Beef cattle vaccination in Australia

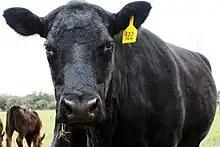
Angus Cattle

Vaccinations for cattle involves the process of applying subcutaneous injections of biological microorganisms in a weakened state to help the immune system develop protection by providing active acquirement of immunity to a particular disease. Cattle are bovine livestock and are thus very susceptible to diseases. Vaccinations for cattle are widely used in the livestock industries of the Australian agriculture sector by farmers to prevent harmful and deadly diseases from infecting their livestock, avoiding any economical or biological harm. Farmed livestock industries account for 45% of the gross value of Australian agricultural output, beef cattle being the largest farmed livestock nationally with around 26.2 million head of cattle nationwide. The beef industry within Australia generates a gross value of approximately $8 billion AUD in beef exports and a total gross value of $11.4 billion in farm production (2017–18). Thus, vaccinations play a vital role in protecting, sustaining and growing the beef cattle industry in the Australian agriculture sector.